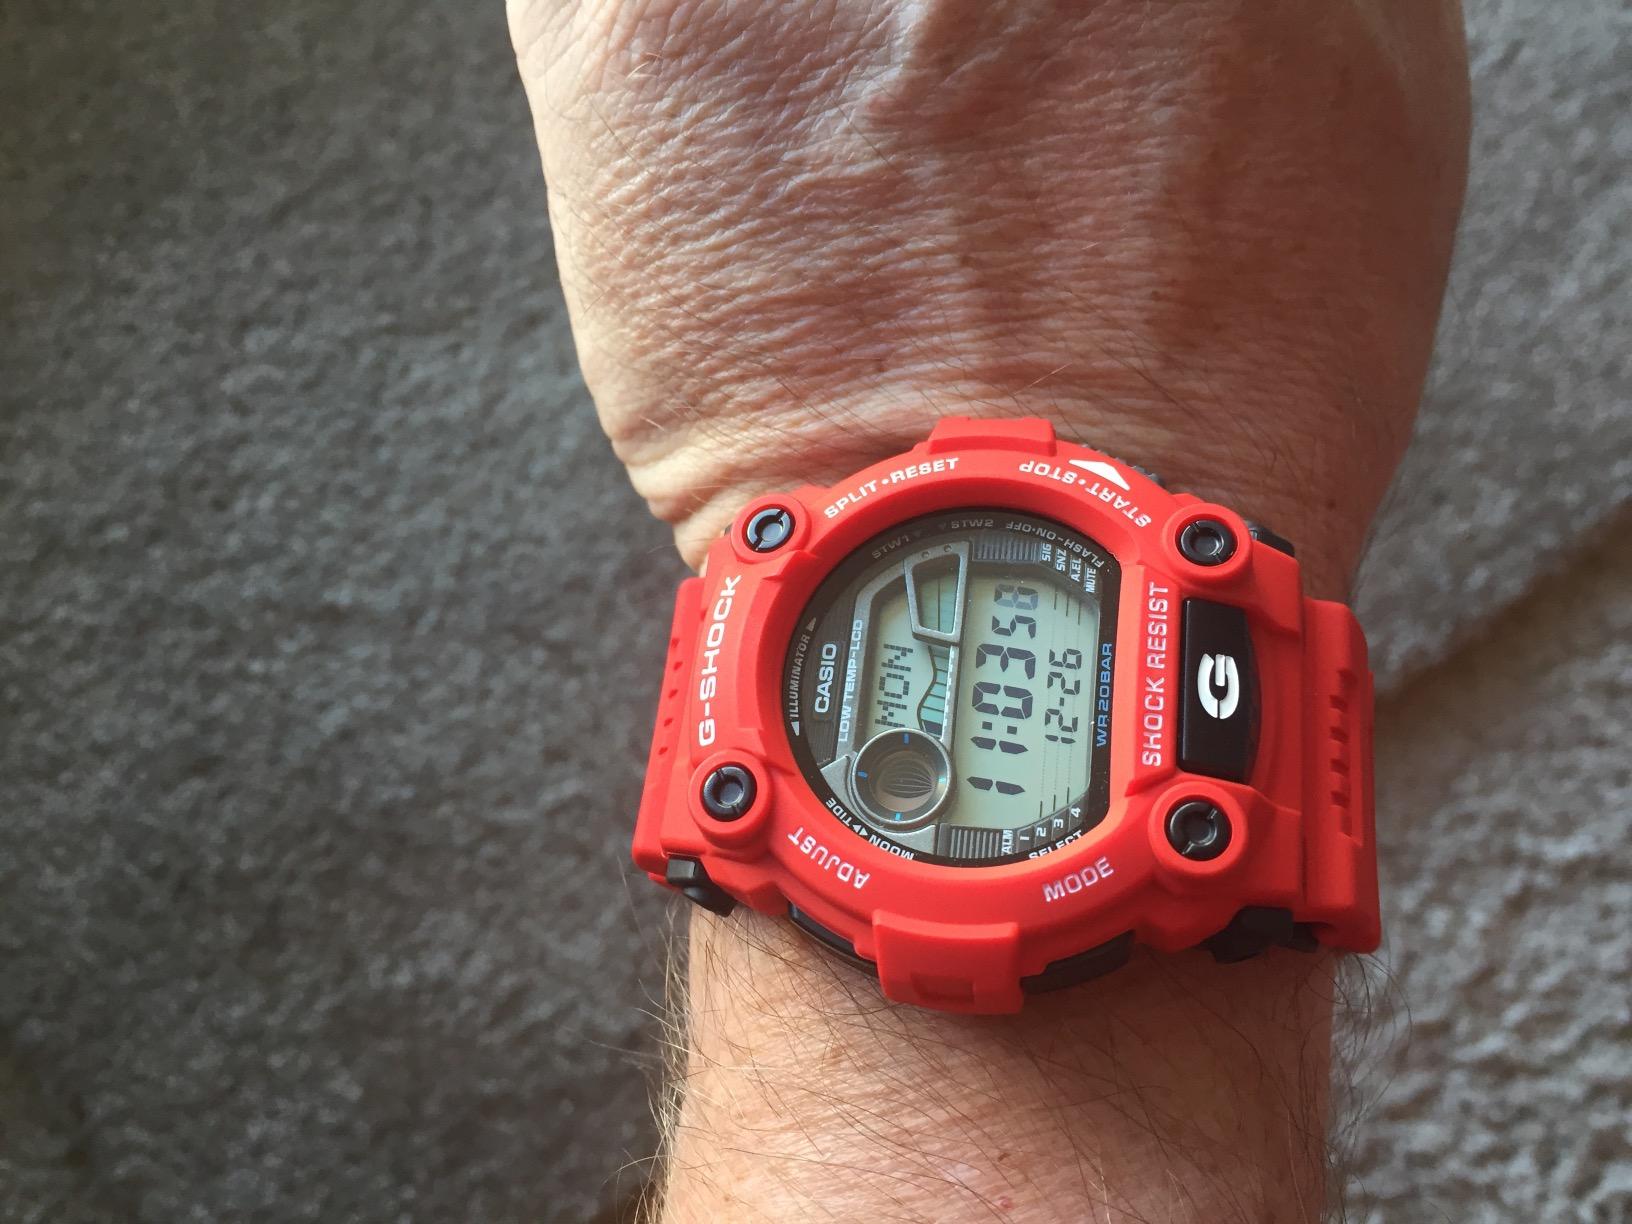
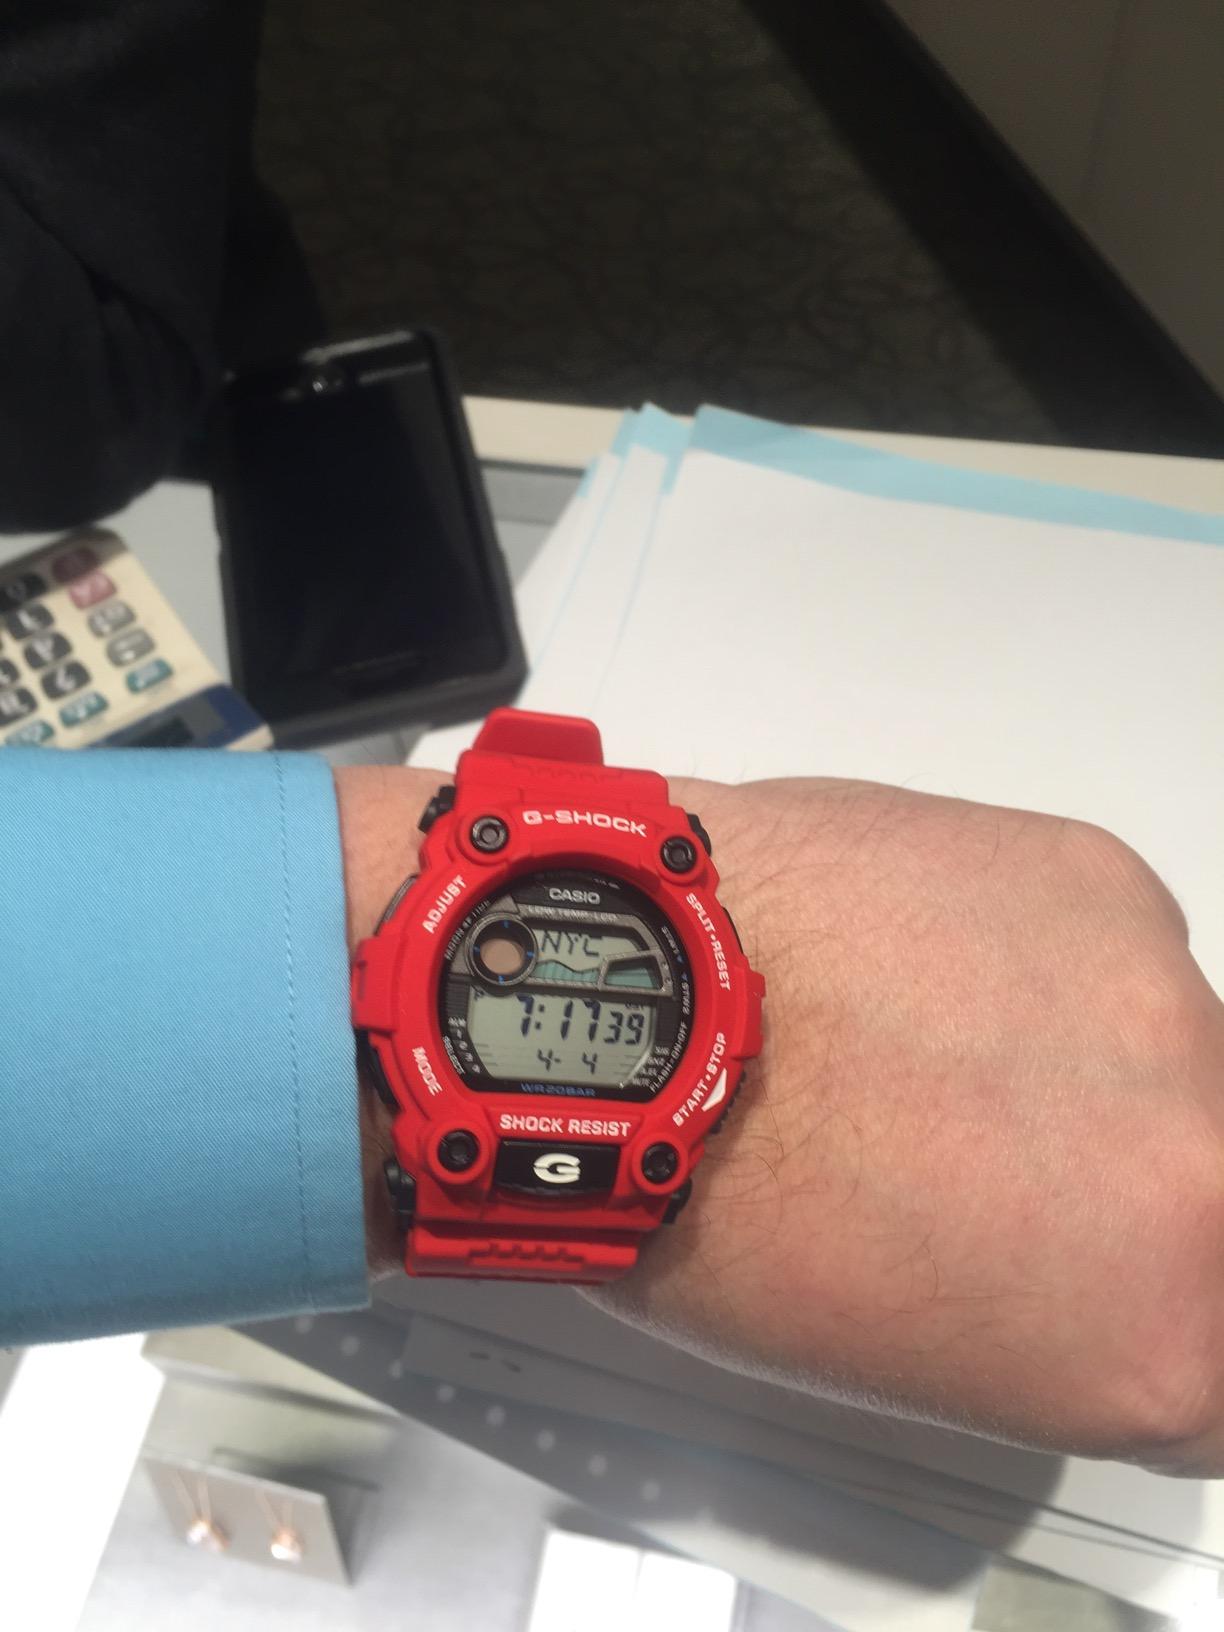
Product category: accessories_watch
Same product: yes